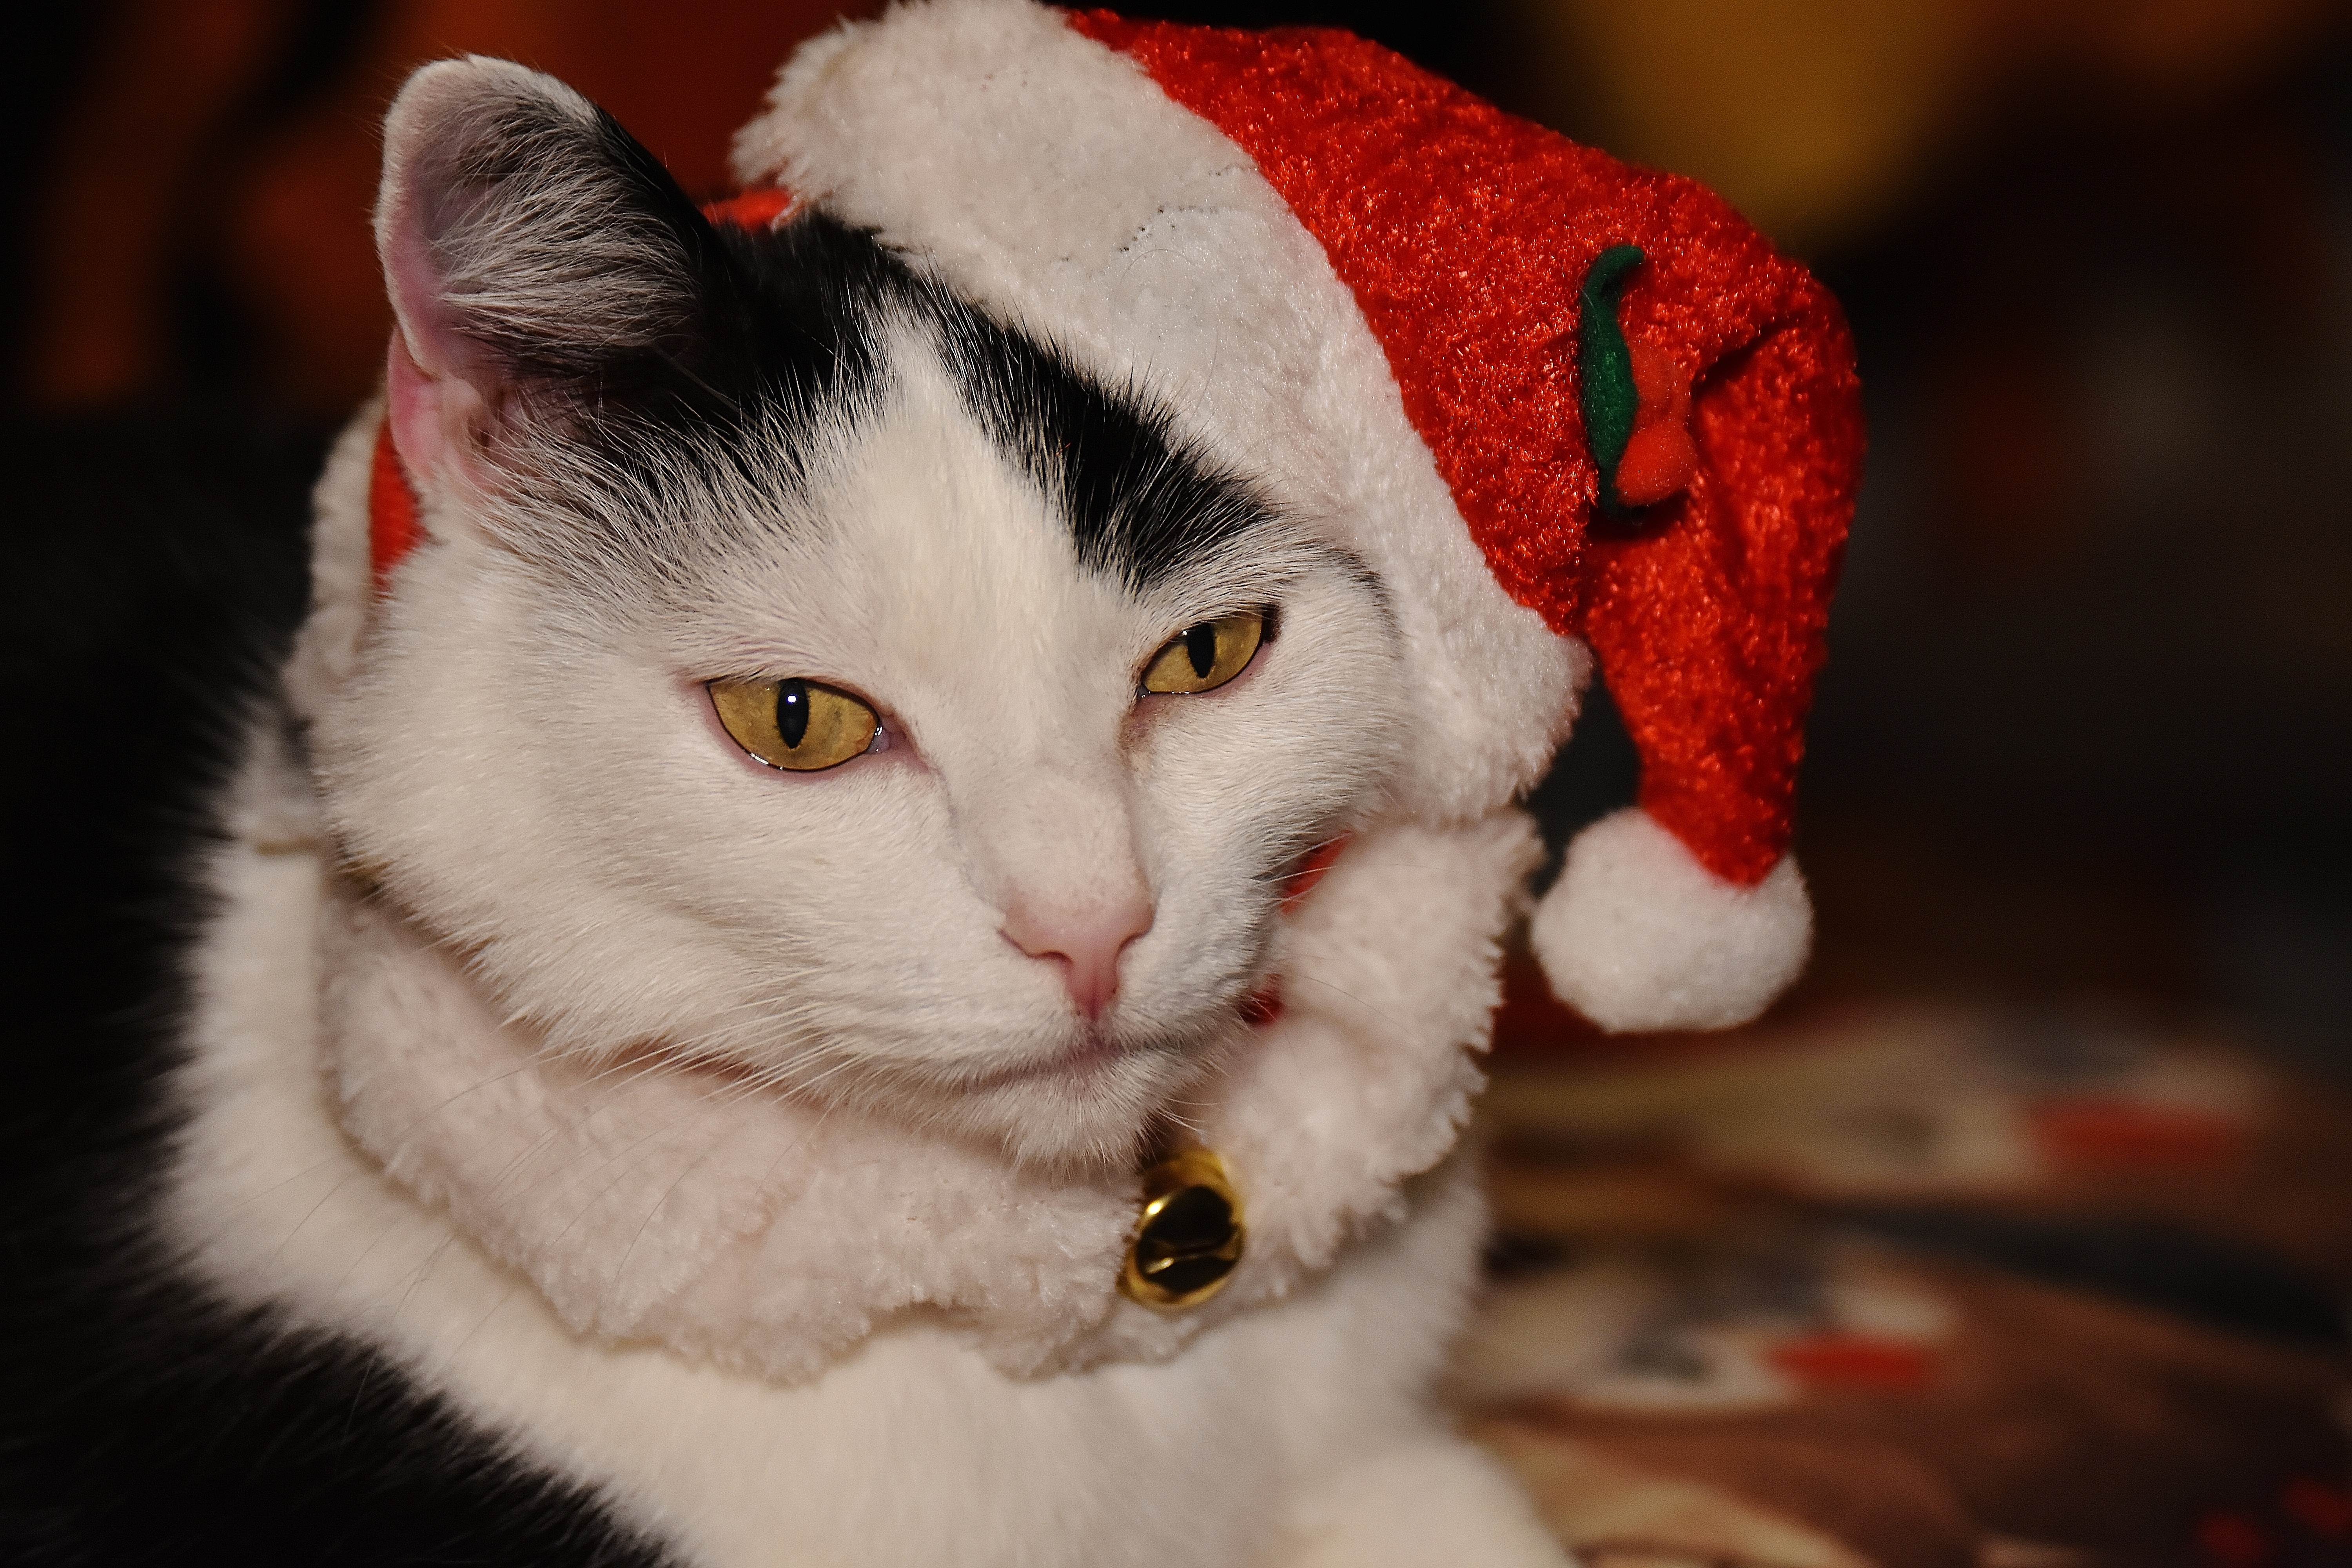
white, sweet, animal, cute, pet, fur, red, kitten, cat, mammal, christmas, playful, close up, santa hat, nose, whiskers, adidas, skin, vertebrate, funny, organ, cuddly, animal world, domestic cat, cat face, macro photography, young cat, cat's eyes, small to medium sized cats, cat like mammal